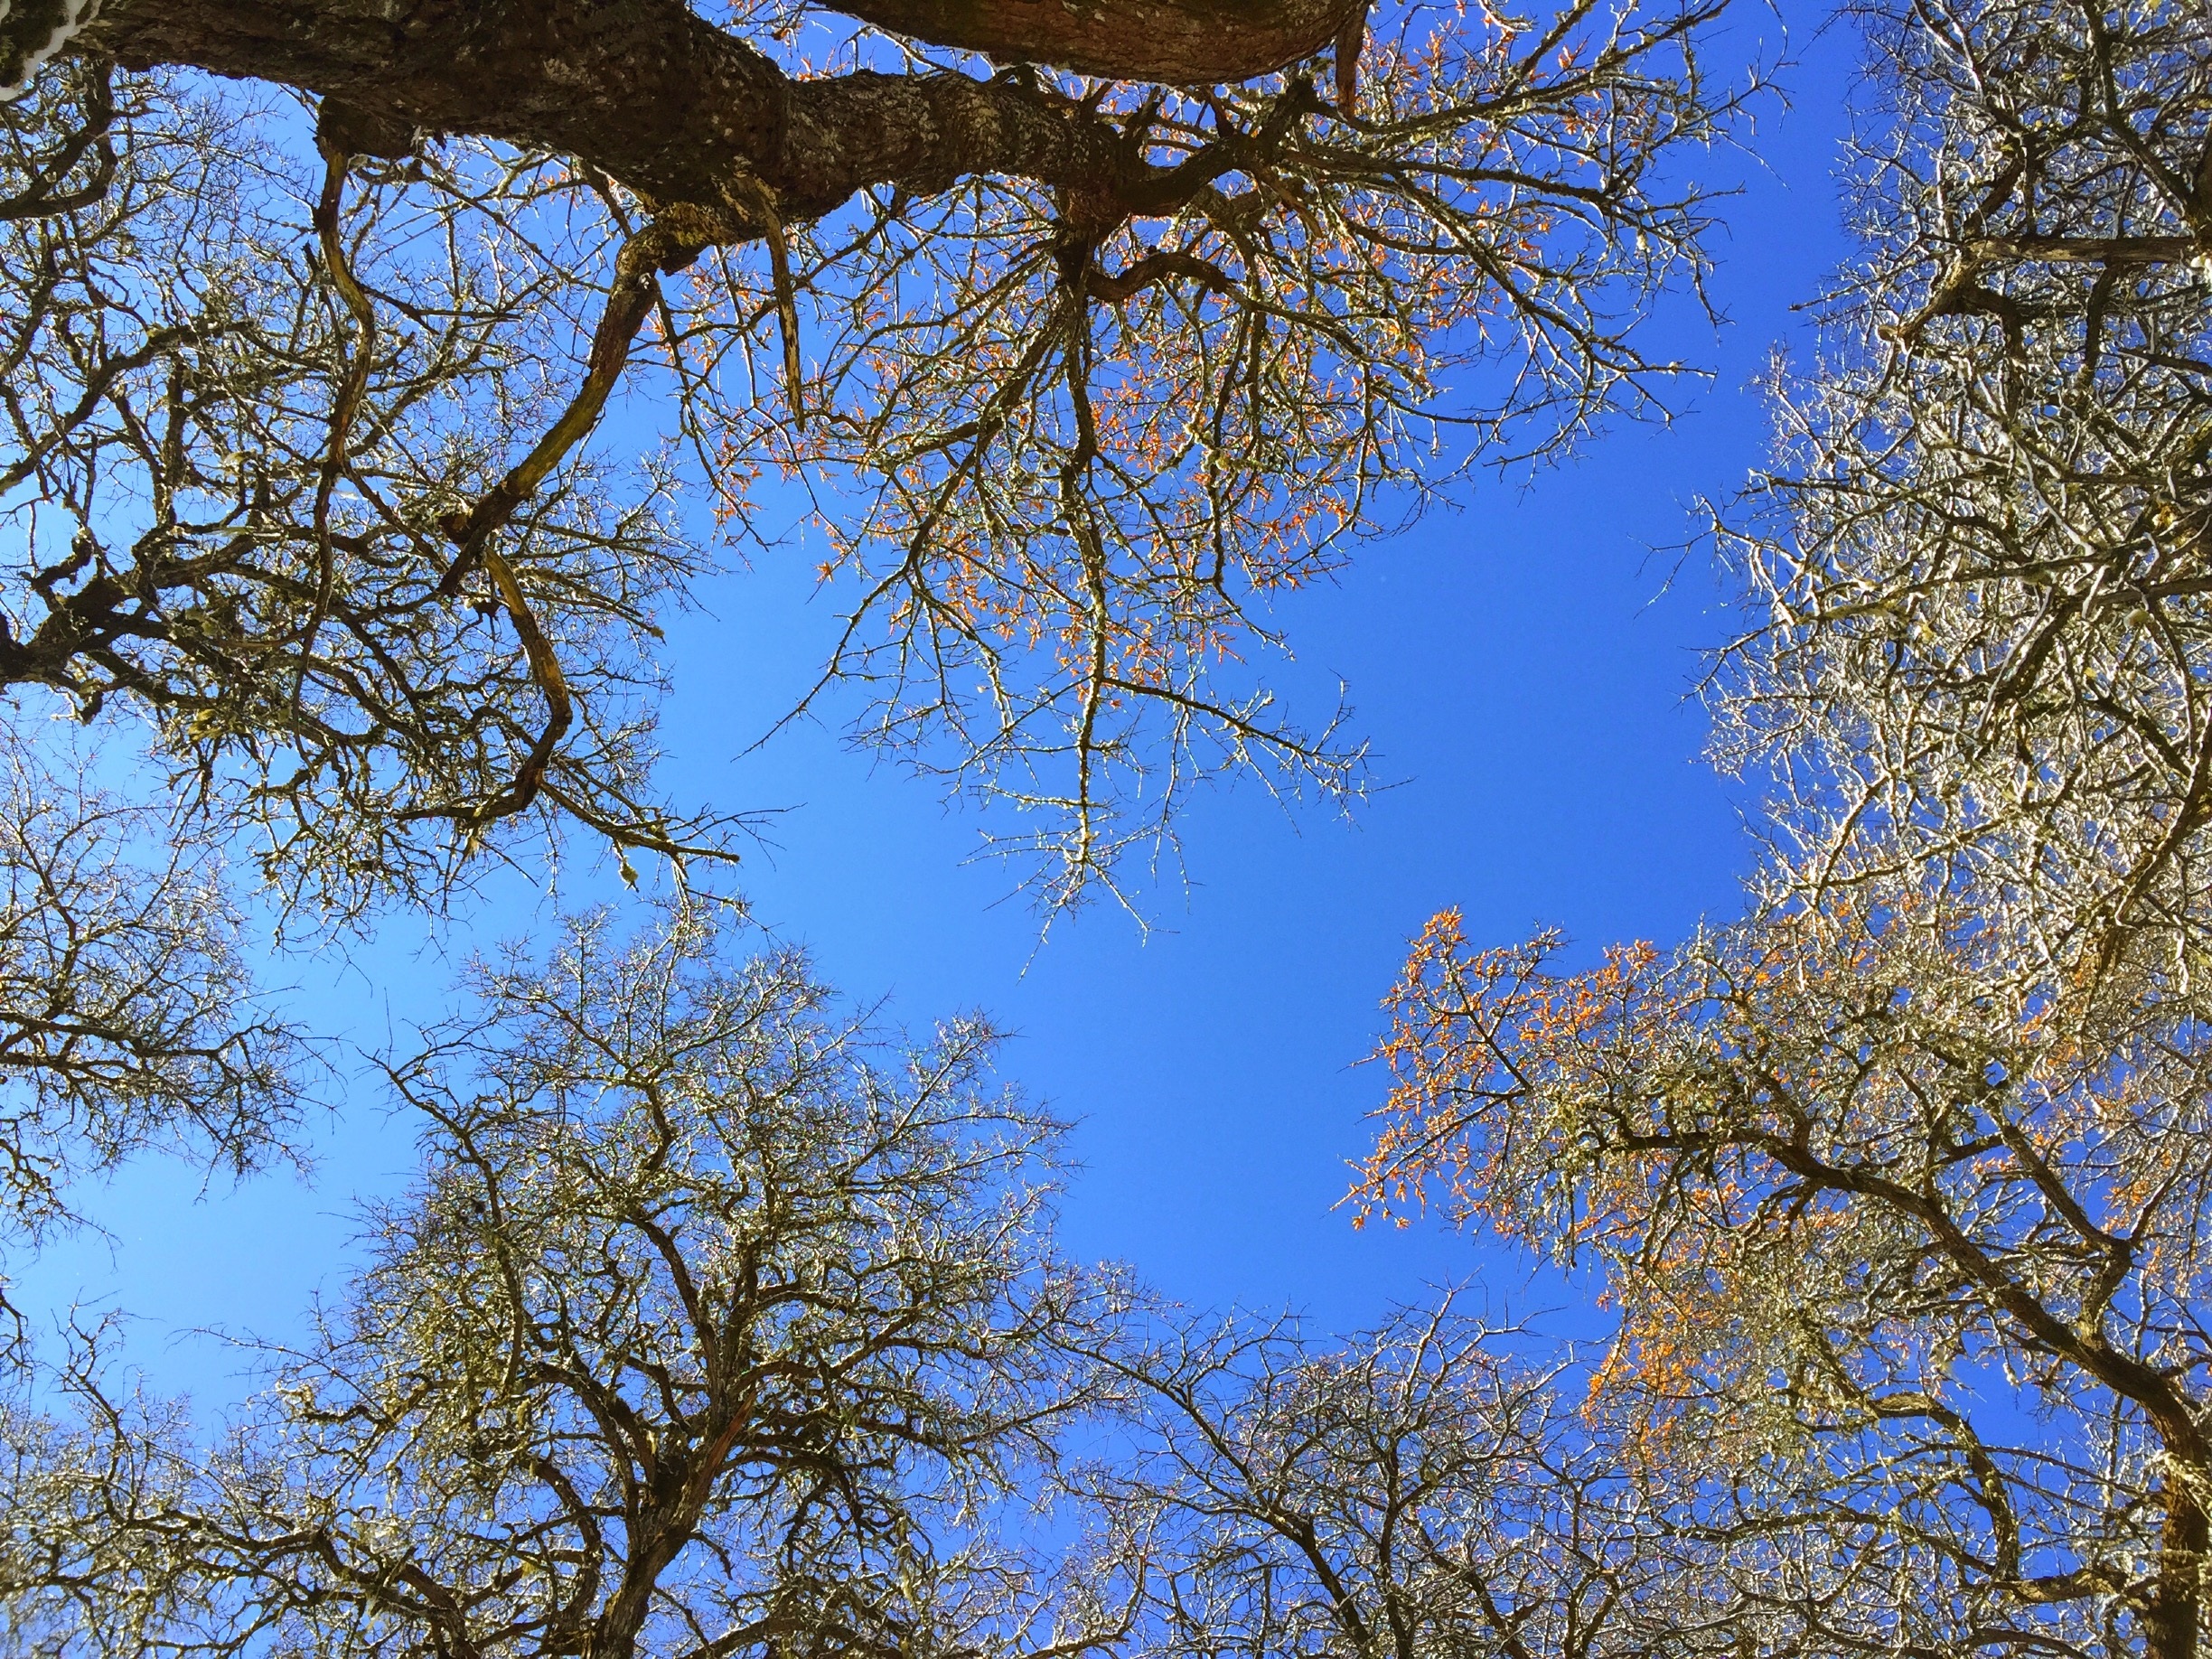
tree, nature, forest, branch, blossom, winter, plant, sky, sunlight, leaf, flower, autumn, season, woodland, winter sky, seabuckthorn forest, woody plant